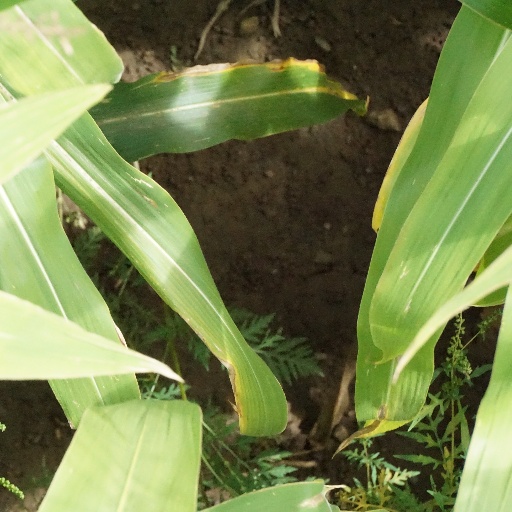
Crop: maize; corn